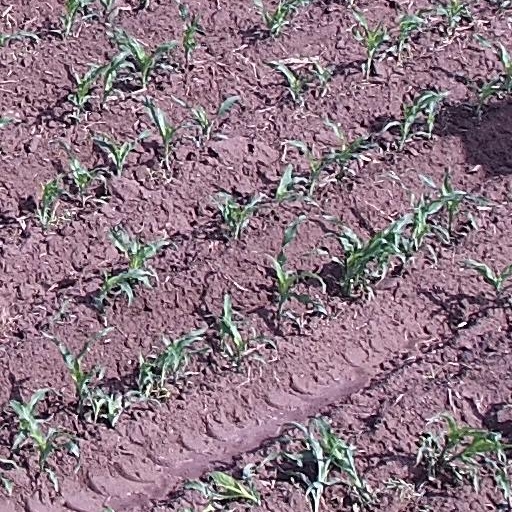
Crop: maize; corn